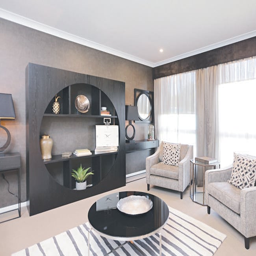
there are plenty of living areas in this home .